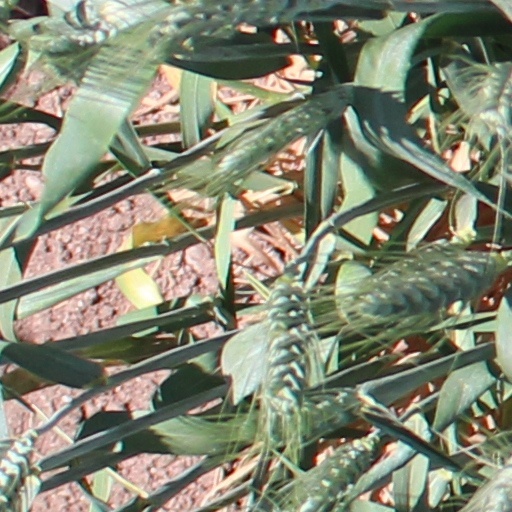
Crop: wheat